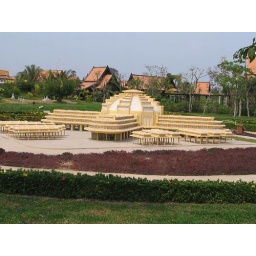
model of the central market building in Phnom Penh at the Cambodian Cultural Village